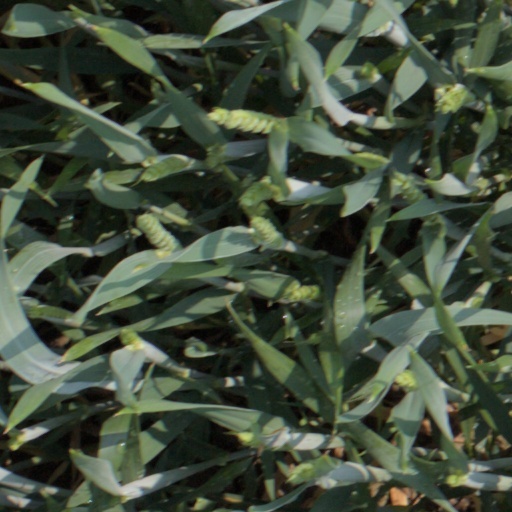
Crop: wheat